Cirrhilabrus shutmani

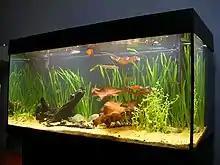
Typical Wrasse Aquarium Setup

The magma fairy wrasse is an available fish for home and public aquariums. To successfully maintain its health, this wrasse requires a carnivorous diet rich in meaty food, such as brine and mysis shrimp, high quality frozen foods, pieces of fresh seafood, and flake and pellet foods. They need to be fed two of three times a day to stay healthy. Furthermore, the Magma Fairy Wrasse adds a diversity of colour and activity in the aquarium. If adding this species of fish, it will likely be a male, since males are predominantly collected over juveniles and females (which are virtually identical in appearance, and therefore difficult for collectors to identify).